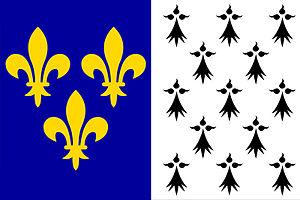
Drapeau de la province de la ville de Brest, France, dérivé de ses armes
Brest /bʁɛst/ est une commune française, chef-lieu d’arrondissement du département du Finistère dans la région Bretagne. C'est un port important, deuxième port militaire en France après Toulon, situé à l'extrémité ouest de la Bretagne.
Placée sur une rivière encaissée, en bordure d'une rade fournissant un abri sûr aux navires, le site de Brest est naturellement tourné vers des activités maritimes. Son histoire ne fera que le démontrer.